Baron Playfair

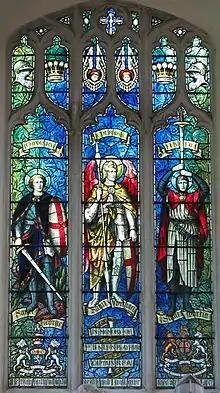
Playfair Memorial Window, St Mary's Church, Redgrave, Suffolk, dedicated to Captain The Hon. Lyon Playfair (1889-1915), Royal Field Artillery, killed in action near Ypres on 20 April 1915, aged 26. He was the only son of Brigadier-General George James Playfair, 2nd Baron Playfair (1849–1939)

Baron Playfair, of St Andrews in the County of Fife, was a title in the Peerage of the United Kingdom. It was created on 3 September 1892 for the scientist and Liberal politician Sir Lyon Playfair. He was succeeded by his only son, the second Baron. The second Baron was a Brigadier-General in the British Army. The second Baron's only son, the Hon. Lyon George Henry Lyon Playfair (1888-1915), was a Captain in the Royal Field Artillery and was killed in action in the First World War, unmarried. Consequently, the title became extinct on the death of the second Baron in 1939.